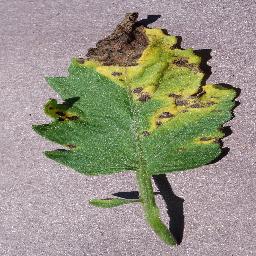
Label: Tomato___Septoria_leaf_spot